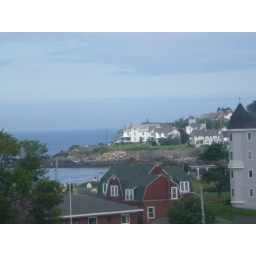
I really liked that white house in the background so i just had to take a picture.